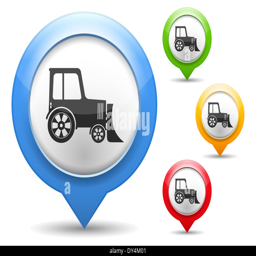
map marker with icon of a tractor